MK 108 cannon

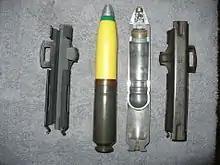
30x90RB ammunition, as used in the MK 108 Machine Cannon

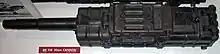
Side view, MK 108

The cannon used specially developed 30×90RB mm ammunition—30 mm calibre, 90 mm case length, rebated/reduced rim. Unlike most other weapon rounds, which used traditional brass for the case, the MK 108's ammunition used steel cases. Several types of ammunition were developed, including practice, armor-piercing, high-explosive and incendiary. In operation, however, two major ammunition types were used: mine shell and high-explosive incendiary. The mine shell was made by drawn steel (the same way brass cartridge-cases are made) instead of being forged and machined as was the usual practice for cannon shells. This resulted in a shell with a thin but strong wall, which hence had a much larger cavity in which to pack a much larger explosive or incendiary charge than was otherwise possible.